Genesee Depot, Wisconsin

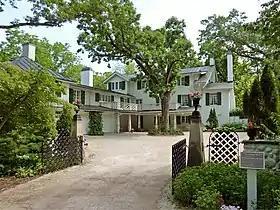
Ten Chimneys

Many buildings in Genesee Depot are the originals from the late 19th and early 20th centuries, including "the original section of St. Paul's Catholic Church (Hwy 83 & D), built in the early 1870s; the James Proctor House (Hwy 83 by bridge spanning Genesee Creek) also dating back to the 1860s, behind which stood the Genesee Woolen Mill; and the new railroad depot built in 1897 after the first one burned down. This station building was relocated slightly south of where it originally stood on Hwy 83 and currently is Mama D's Coffee shop."; this business is currently known as Mama D's Coffee Shop. The original town hall, now the Wales-Genesee Lions and Lioness Club, was built in 1912 and is on the National Register of Historic Places.